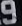
Number: 9